Josce de Dinan

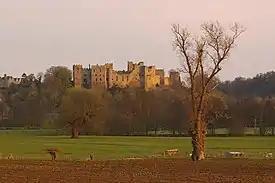

Josce de Dinan (died 1166) was an Anglo-Norman nobleman who lived during and after the civil war between King Stephen of England and his cousin Matilda over the throne of England. He was a landholder in the Welsh Marches when he was married by Stephen to the widow of Pain fitzJohn, a union that gave Josce control of Ludlow Castle. Control of the castle was contested by other noblemen, and the resulting warfare between the nobles forms the background to a late medieval romance known as "Fouke le Fitz Waryn", which is mainly concerned with the actions of Josce's grandson, but also includes some material on Josce's lifetime. Josce eventually lost control of Ludlow and was granted lands in compensation by Matilda and her son, King Henry II of England, who succeeded Stephen in 1154.